Salemba

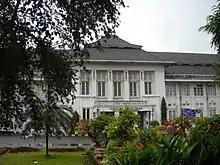
University of Indonesia Faculty of Medicine and Dentistry

Salemba is a neighborhood in the Senen district, Central Jakarta. Salemba referring to another name of Jeremias Latuihamalo, King Ullath, which was then appointed by Thomas Matulessy become king of Porto and accompany Thomas Matulessy (Kapitan Pattimura) as an advisor in the war against the Dutch. He finally caught at the end of the war, were interrogated on December 24, 1817, on February 2, 1818 was sentenced to hang by Ambonsche Raad van Justitie (Netherlands court in Ambon) but were given waivers by Buykes be sentenced to exile to the island of Java for 25 years. Yeremias Latuihamallo left for Batavia with warship "Wilhelmina" for serving a prison sentence.